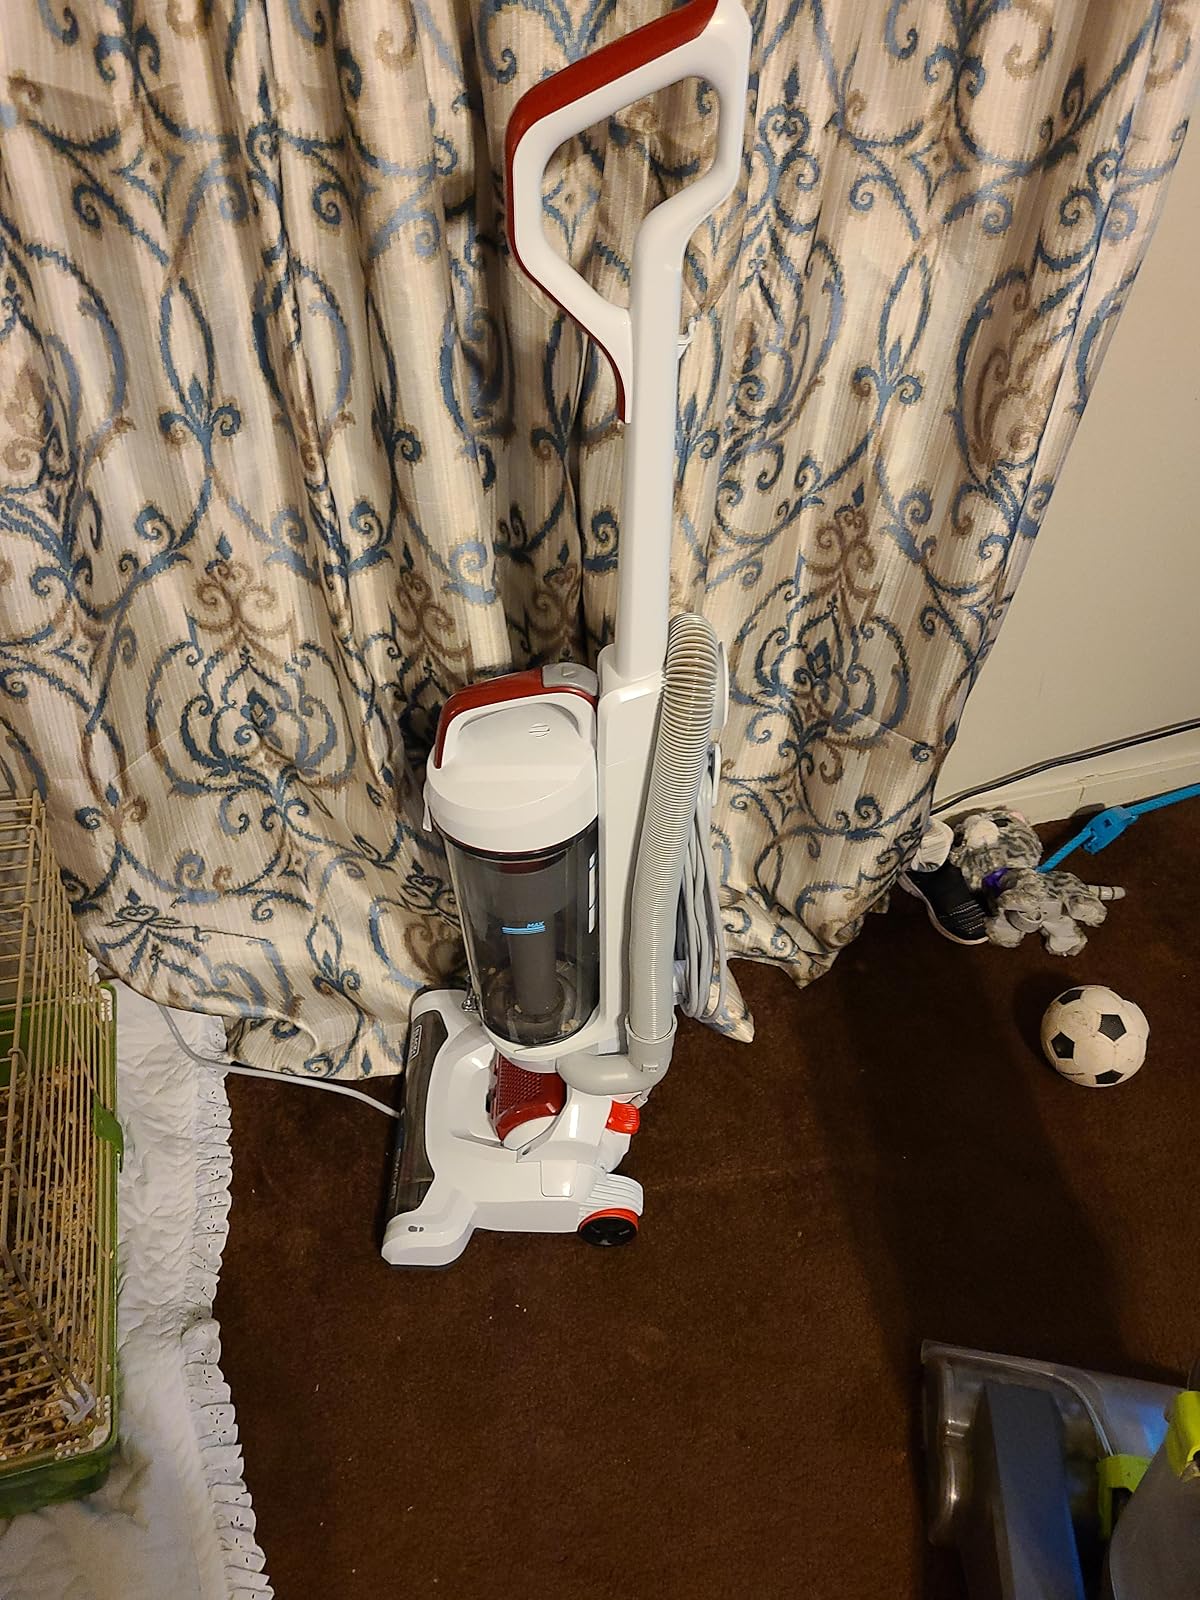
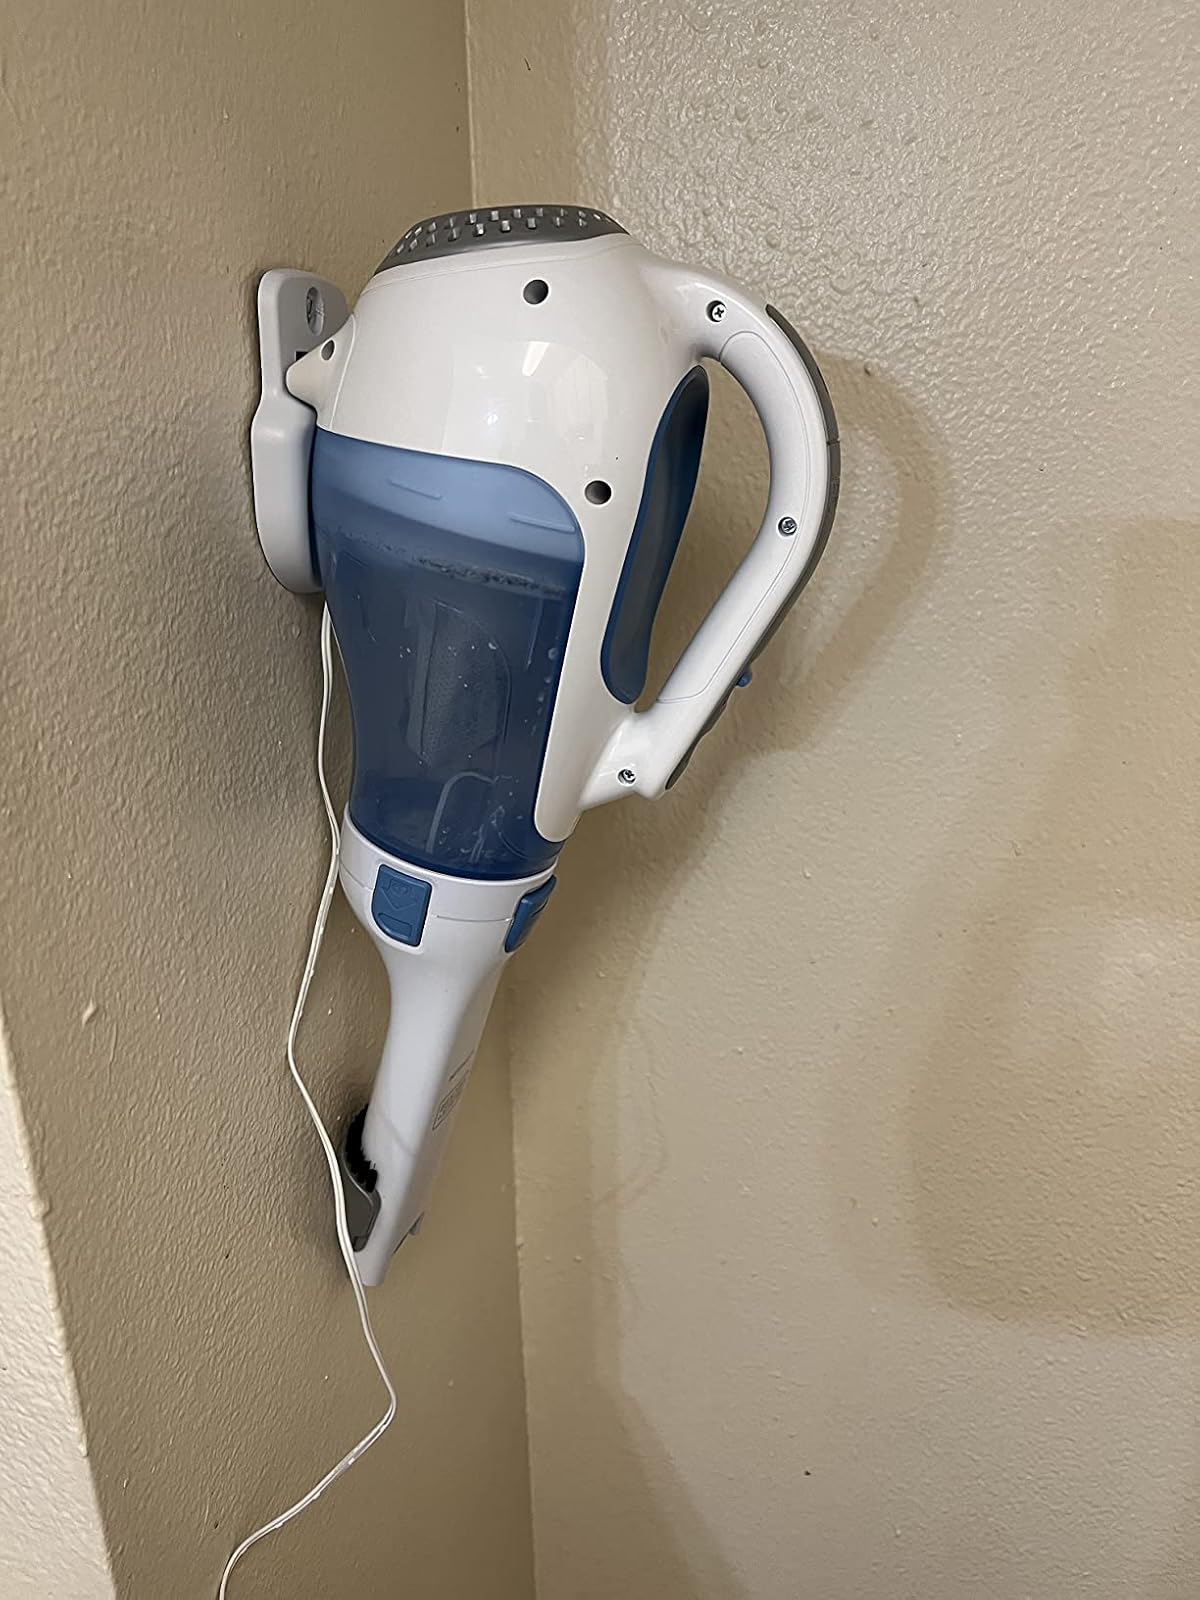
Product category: items_vacuum
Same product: no